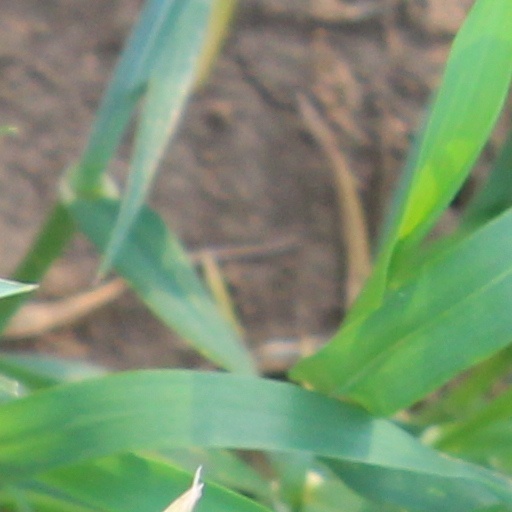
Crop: wheat